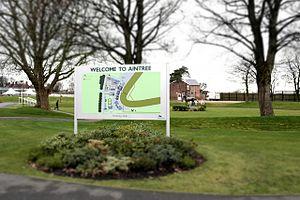
Le Grand Prix de Grande-Bretagne 1955, disputé sur le circuit d'Aintree le 16 juillet 1955, est la quarante-septième épreuve du championnat du monde de Formule 1 courue depuis 1950 et la sixième manche du championnat 1955.
Le Grand Prix de Grande-Bretagne 1959, disputé sur le circuit d'Aintree le 18 juillet 1959, est la quatre-vingtième épreuve du championnat du monde de Formule 1 courue depuis 1950 et la cinquième manche du championnat 1959.
Le Grand Prix de Grande-Bretagne 1957, disputé sur le circuit d'Aintree le 20 juillet 1957, est la soixante-et-unième épreuve du championnat du monde de Formule 1 courue depuis 1950 et la cinquième manche du championnat 1957. Il a également reçu le titre de Grand Prix d'Europe.